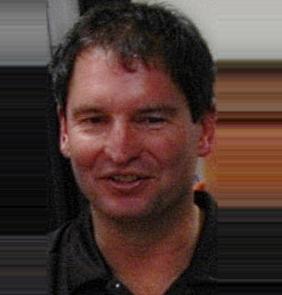
Age: 42